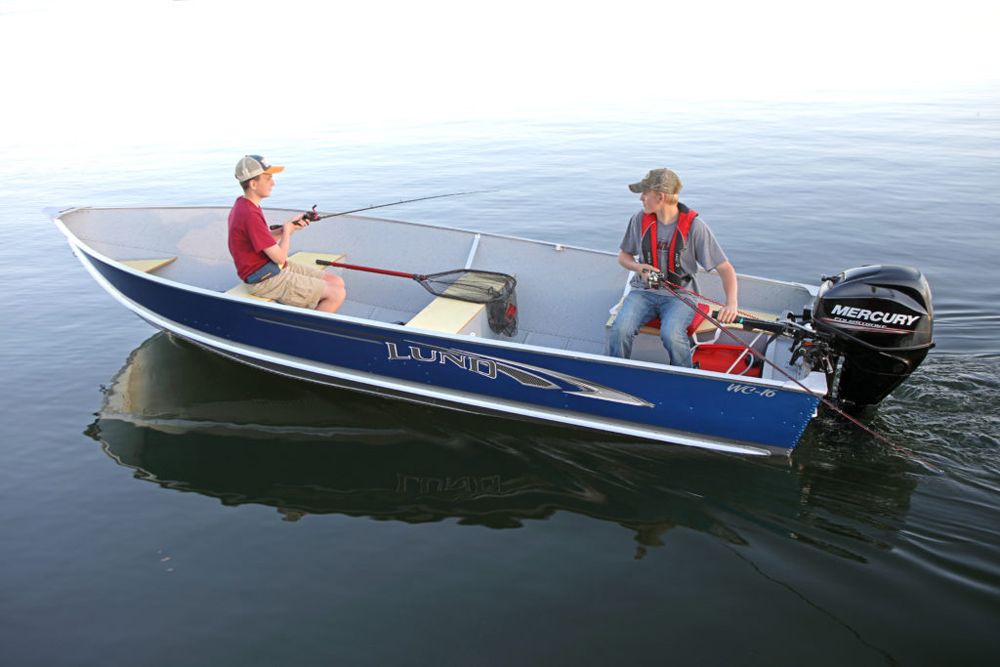
Vehicle type: Ships